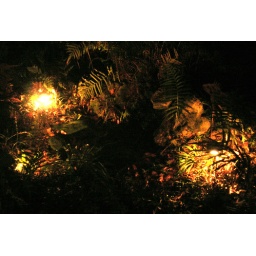
Low-voltage lamps around the &amp;quot;water feature&amp;quot; amid the fern bed out back.